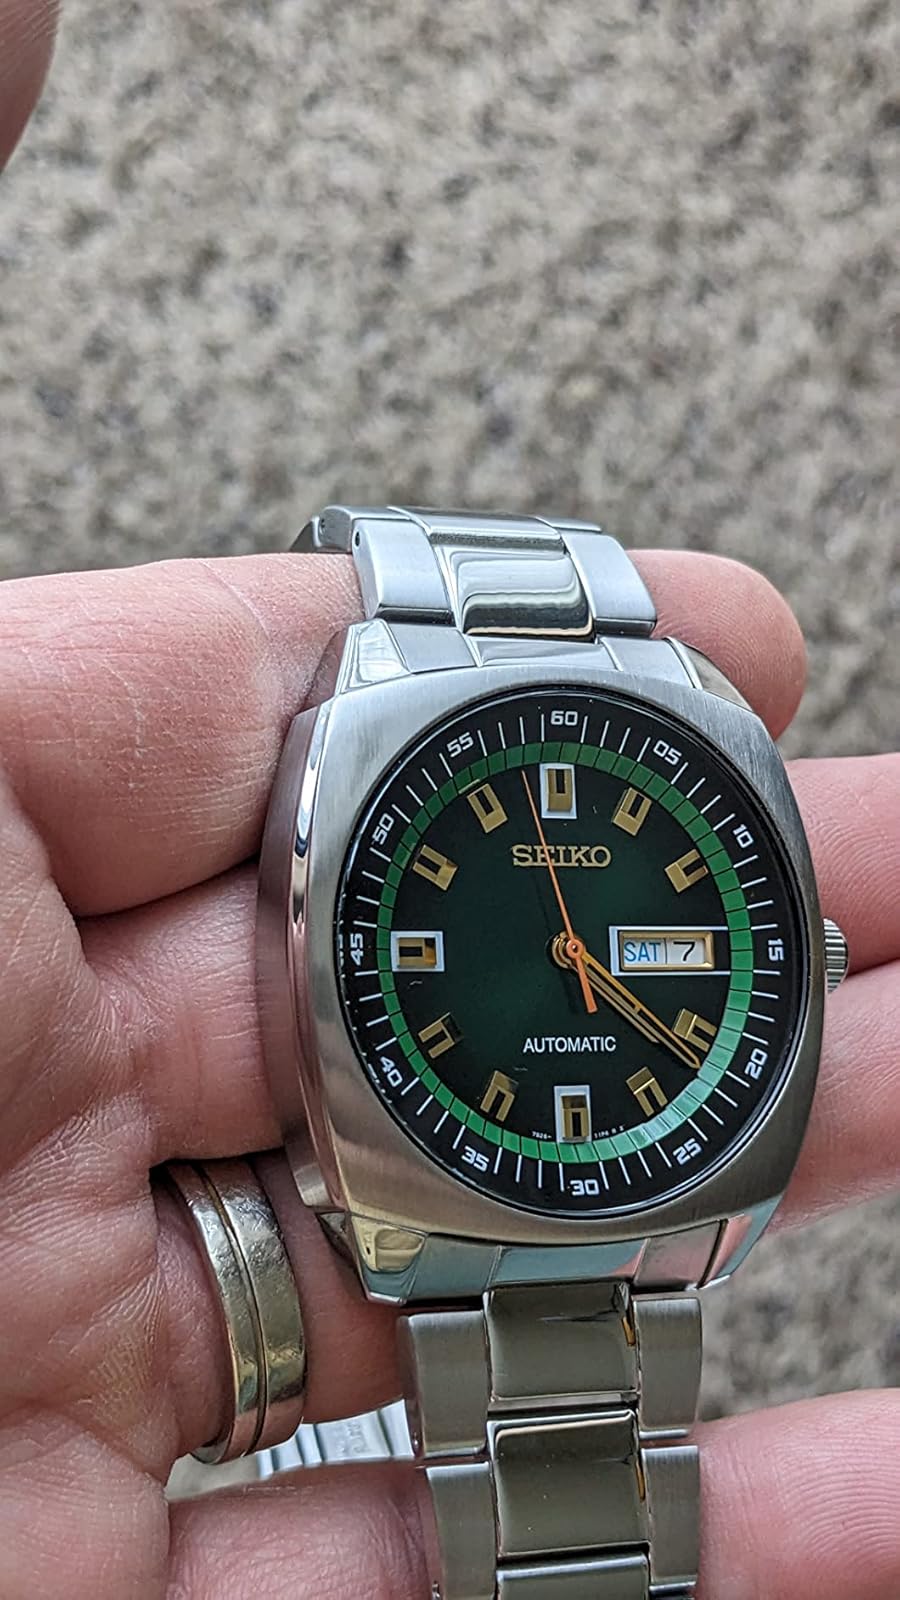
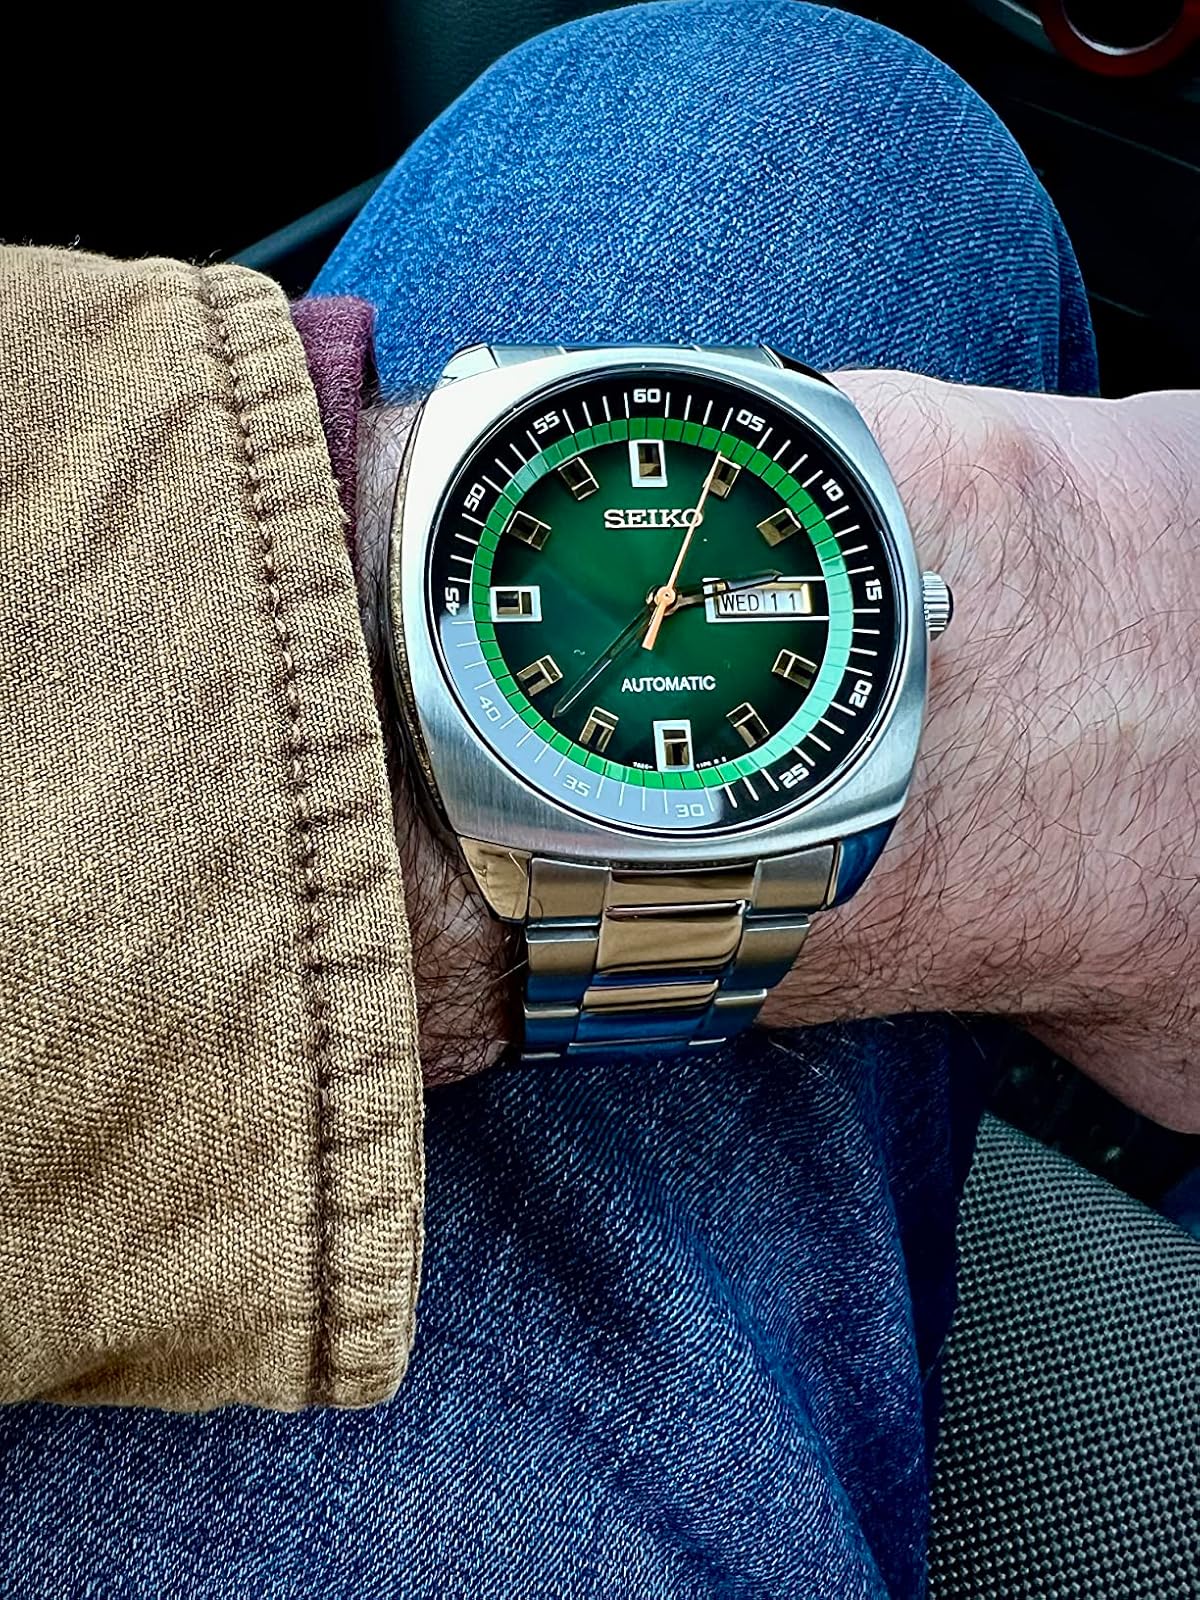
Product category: accessories_watch
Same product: yes